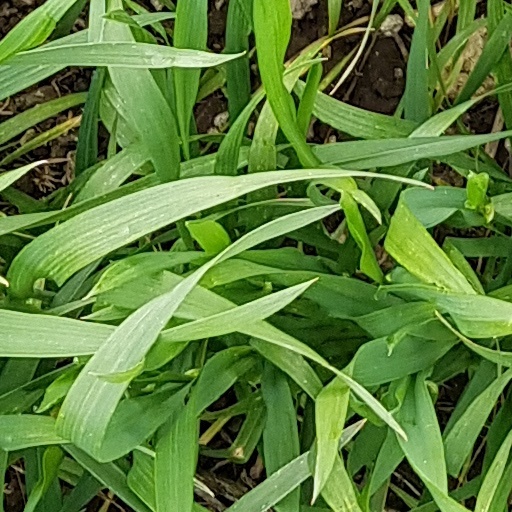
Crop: wheat